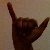
The image shows a hand gesture representing the letter 'Y' in Indian Sign Language.